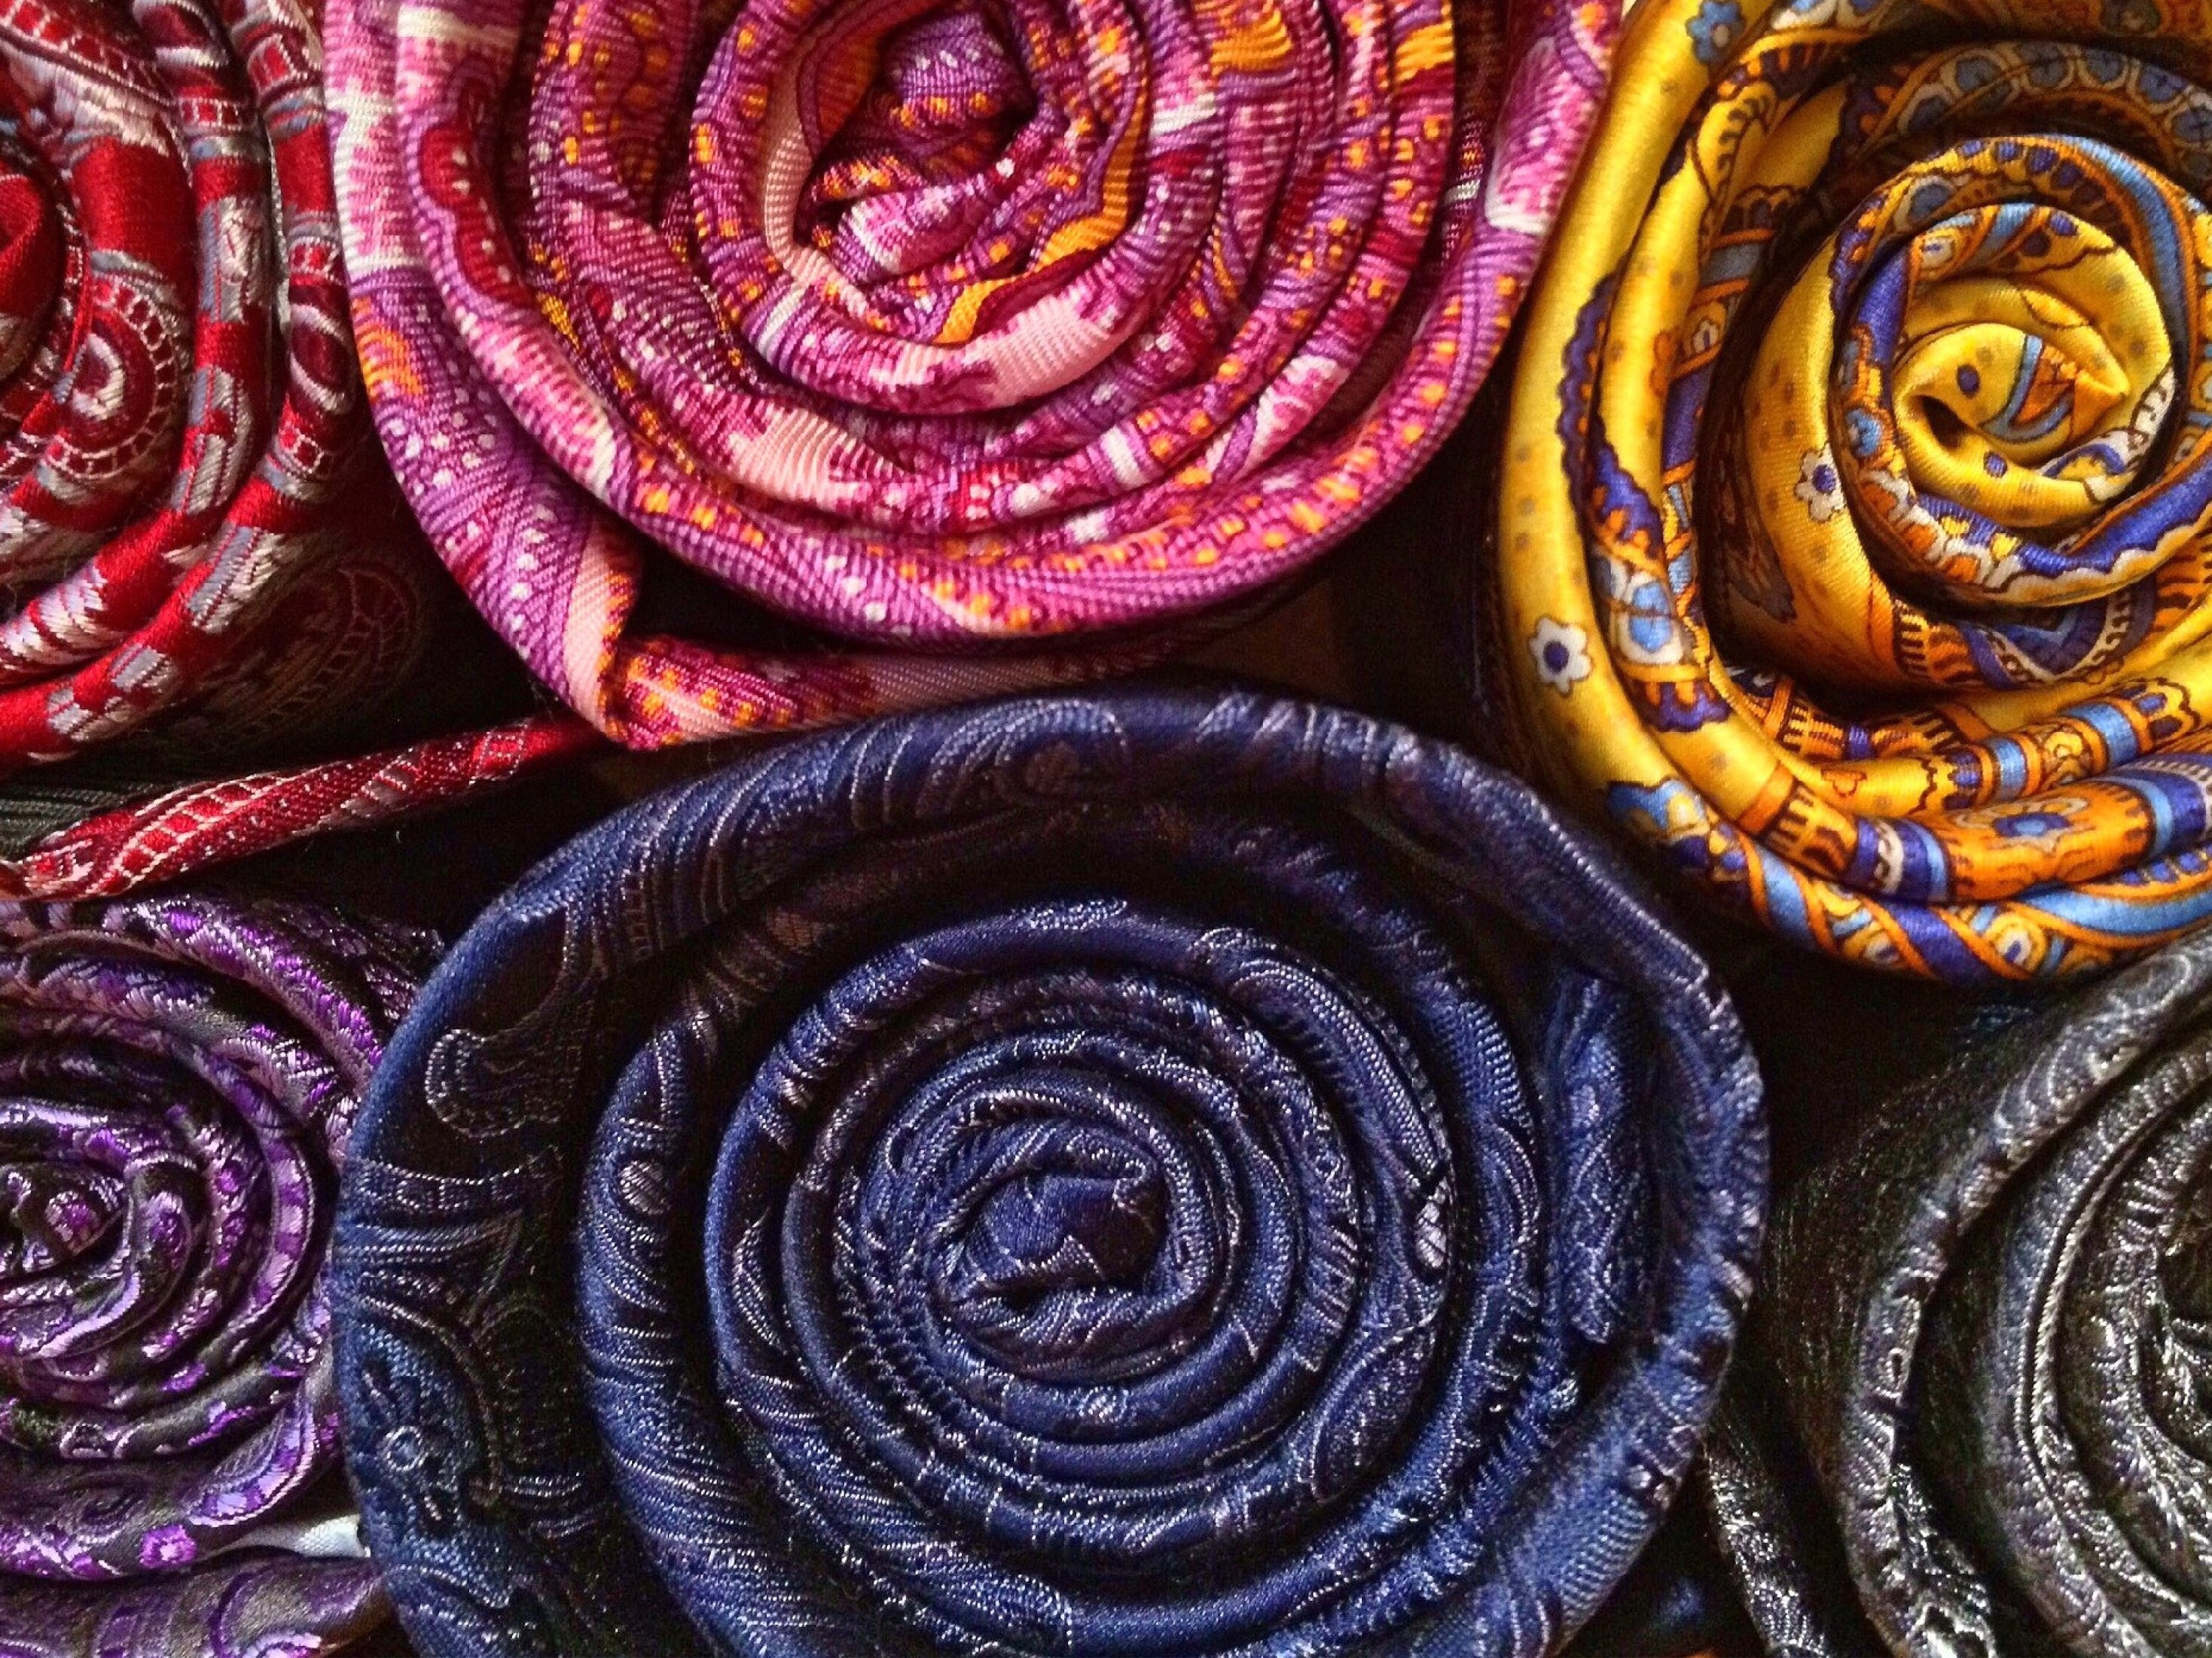
spiral, flower, pattern, fashion, clothing, cloth, circle, art, design, style, ties, silk, textiles, necktie, fractal art